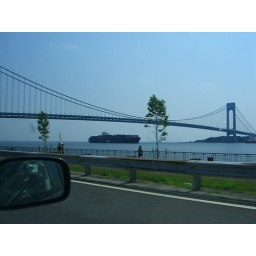
the brooklyn bridge with a huge ship under it.. and me in the side mirror, hehe!